Røa Line

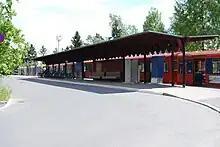
The terminus Østerås has a short distance between the metro and buses.

The Røa Line is served by Line 2 of the Oslo Metro, which continues from Majorstuen via the Common Tunnel and connects to the Furuset Line. The line runs every 15 minutes, with enhanced service weekdays between 7 and 19 giving eight departures an hour. During late evenings and Saturday and Sunday mornings, it runs every 30 minutes. The lower part of the line, from Majorstuen to Borgen, is also served by Line 2, which continues along the Kolsås Line. Along this section, there is twice the frequency. Travel time from Østerås to Majorstuen is 16 minutes, to Stortinget is 20 minutes, and to Vestli on the Grorud Line is 50 minutes. The metro and the line are owned by Kollektivtransportproduksjon and operated by Oslo T-banedrift on contract with Ruter.